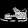
Label: Sandal